Execution of Benjamin Moloise

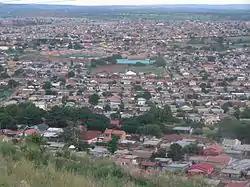
Phillipus Selepe was murdered in the Mamelodi township.

Malesela Benjamin Moloise was born to Pauline and Robert Moloise in 1955. He worked as an upholsterer in Soweto, later turning to poetry and religion while on death row for two years. Moloise also fathered two children.